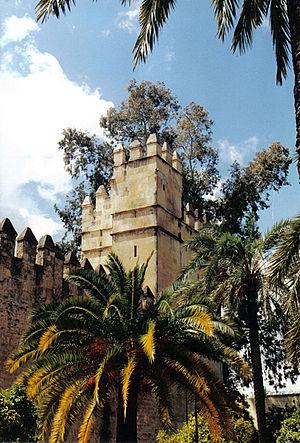
Cordoue - Alcazar mudéjar d'Alphonse XI
L'architecture mudéjare est une architecture qui s'est développée dans la péninsule ibérique du XIIᵉ siècle au XVIᵉ siècle dans les régions conquises par les royaumes chrétiens et qui résulte de l'application aux édifices chrétiens d'influences, de techniques et de matériaux musulmans.